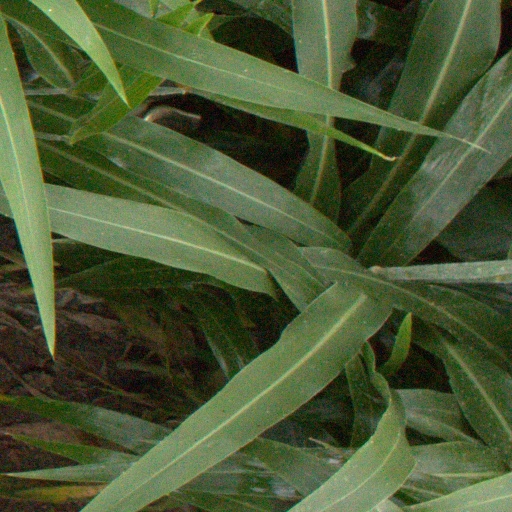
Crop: sorghum